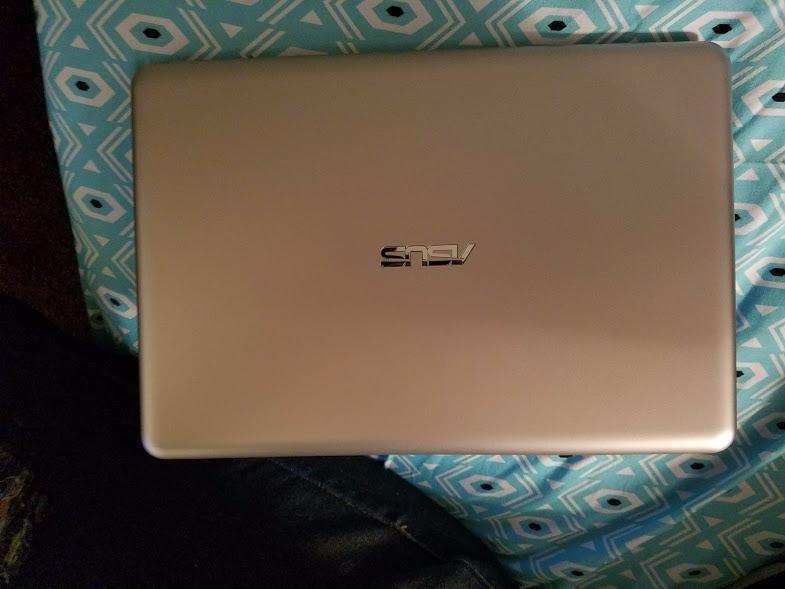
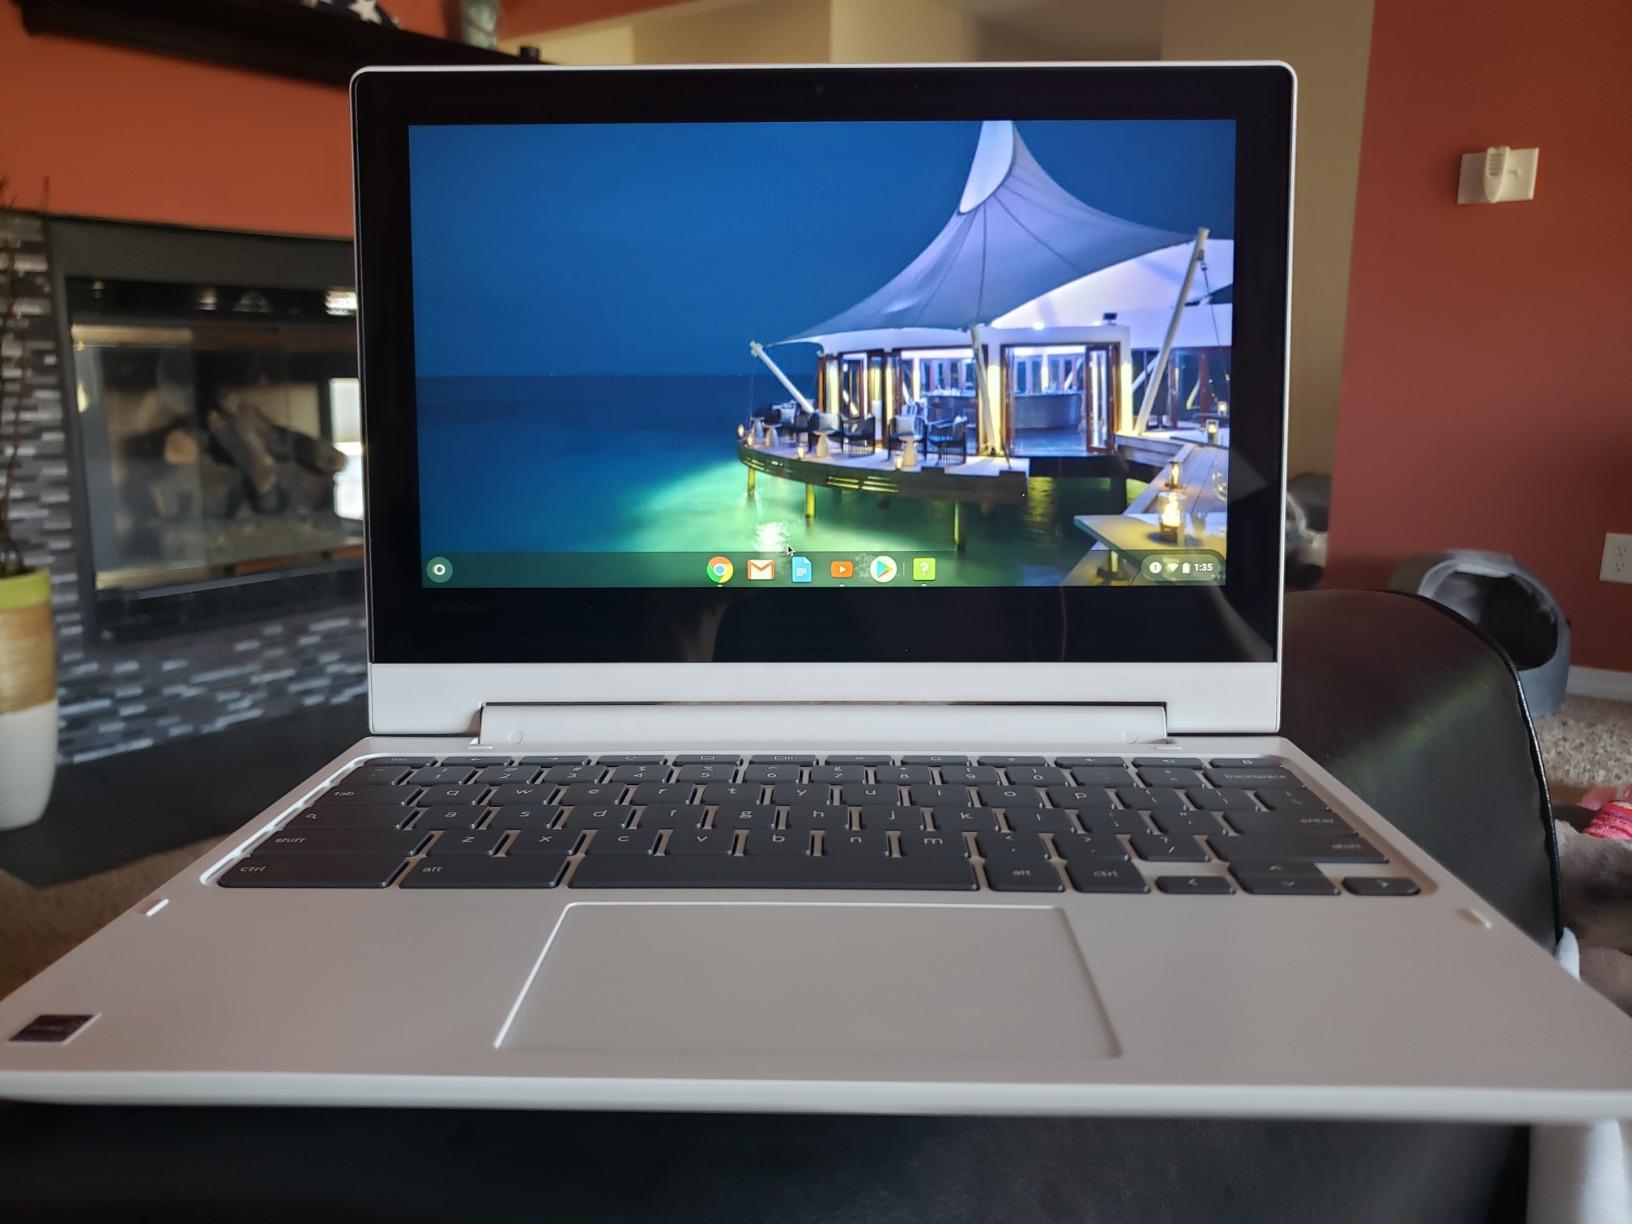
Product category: laptop
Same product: no